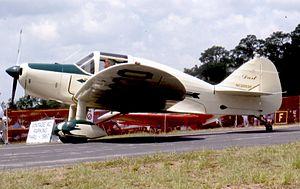
Le Culver Dart est un avion léger monoplan biplace américain, conçu au début des années 1930 par la Dart Aircraft Company.